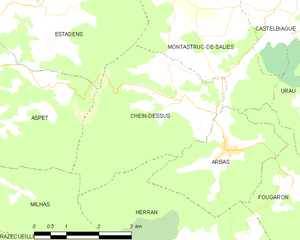
Chein-Dessus est une commune française située dans le département de la Haute-Garonne, en région Occitanie.